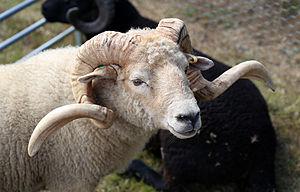
Liste des principales races de moutons connues du Royaume-Uni :